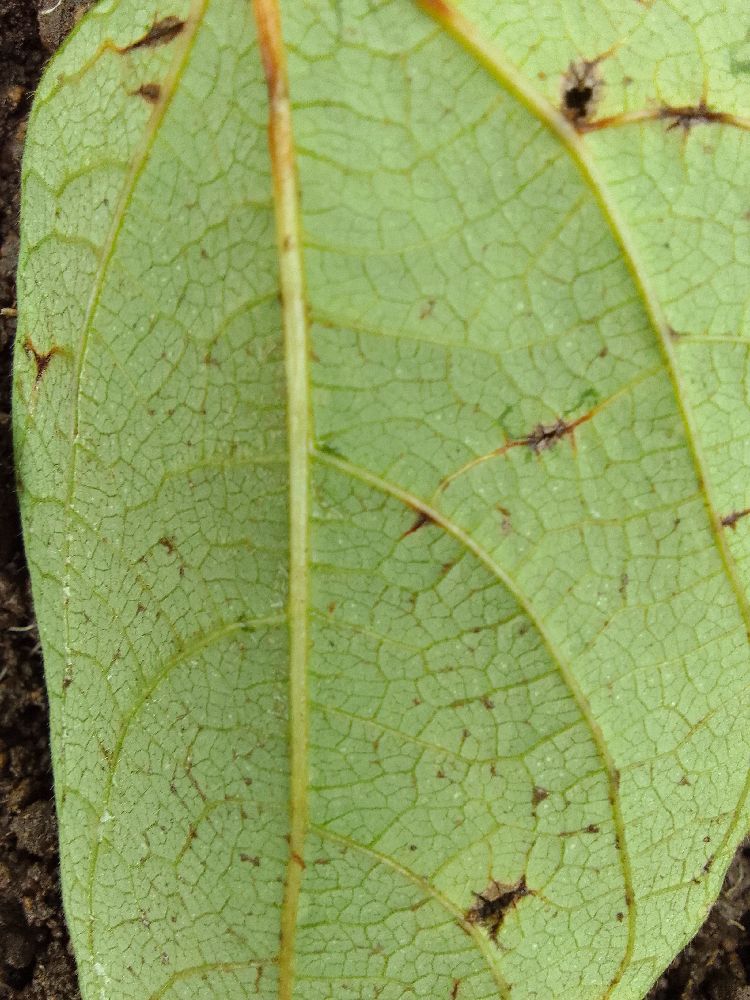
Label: anthracnose